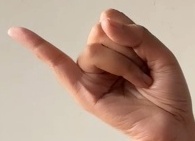
ASL sign: J